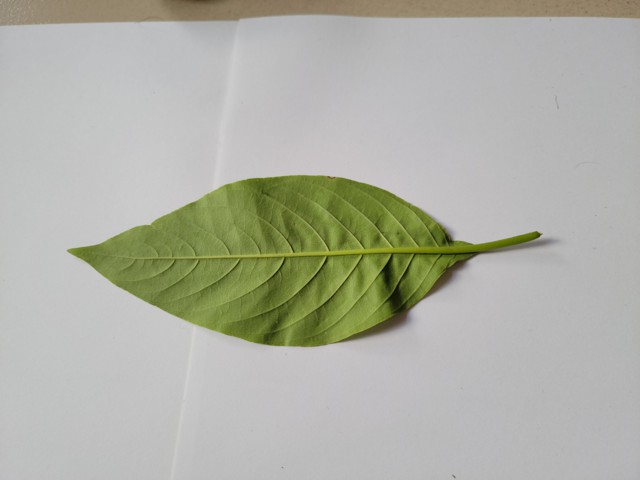
Plant: basok